Højbro Plads 15

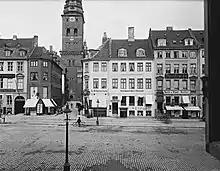
The building (second from the right)on 13 June 1911

The property was at the time of the 1880 census home to a total of 12 people. Peter Valdemar Jersild, a broker, resided on the two flower floors with his wife, two sons, his widowed mother-in-law and a maid. One of the sons, Oluf Jersild (1867-1950), then aged 13, would grow up to become a prominent physician. Christine Marie Jersild, Peter Valdemar Jersild's widowed sister-in-law, was also residing in the building with three unmarried children and a maid.One of the three children was the painter Julius Jersild.